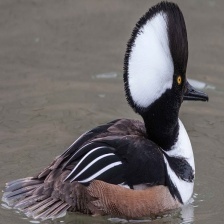
Species: HOODED MERGANSER
Scientific name: LOPHODYTES CUCULLATUS